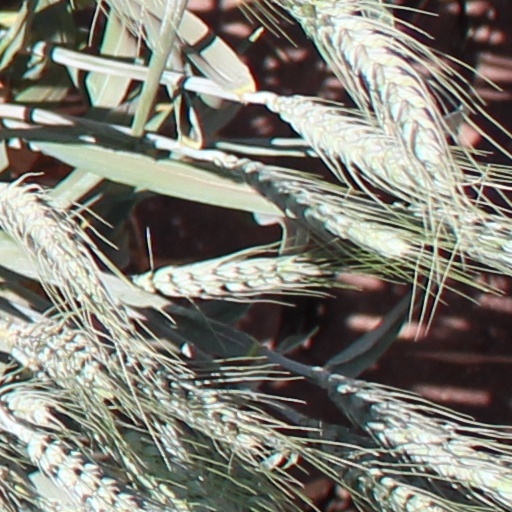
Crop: wheat